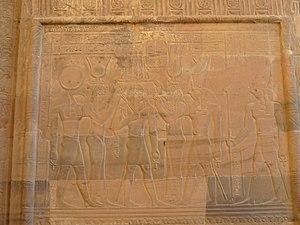
Scène du couronnement de Ptolémée XII entouré par Nout et Thot à gauche, par Isis à tête de lionne, Horus et Rê-Hokharty à droite. Bas-relief situé dans le vestibule contre l'entrée coté ouest, temple de Kom Ombo, Égypte